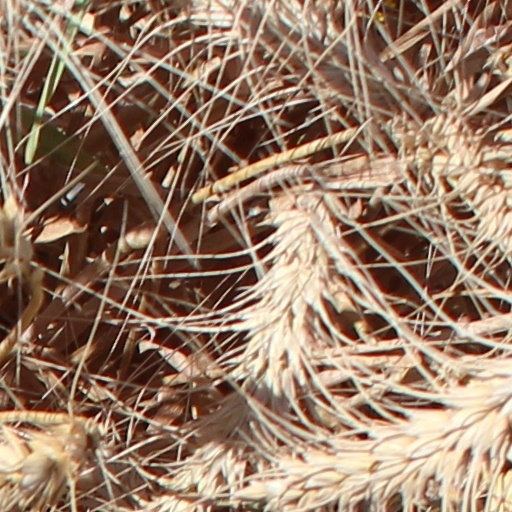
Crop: wheat